Mercury (element)

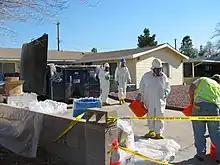
EPA workers clean up residential mercury spill in 2004

Due to the health effects of mercury exposure, industrial and commercial uses are regulated in many countries. The World Health Organization, OSHA, and NIOSH all treat mercury as an occupational hazard; both OSHA and NIOSH, among other regulatory agencies, have established specific occupational exposure limits on the element and its derivative compounds in liquid and vapor form. Environmental releases and disposal of mercury are regulated in the U.S. primarily by the United States Environmental Protection Agency.